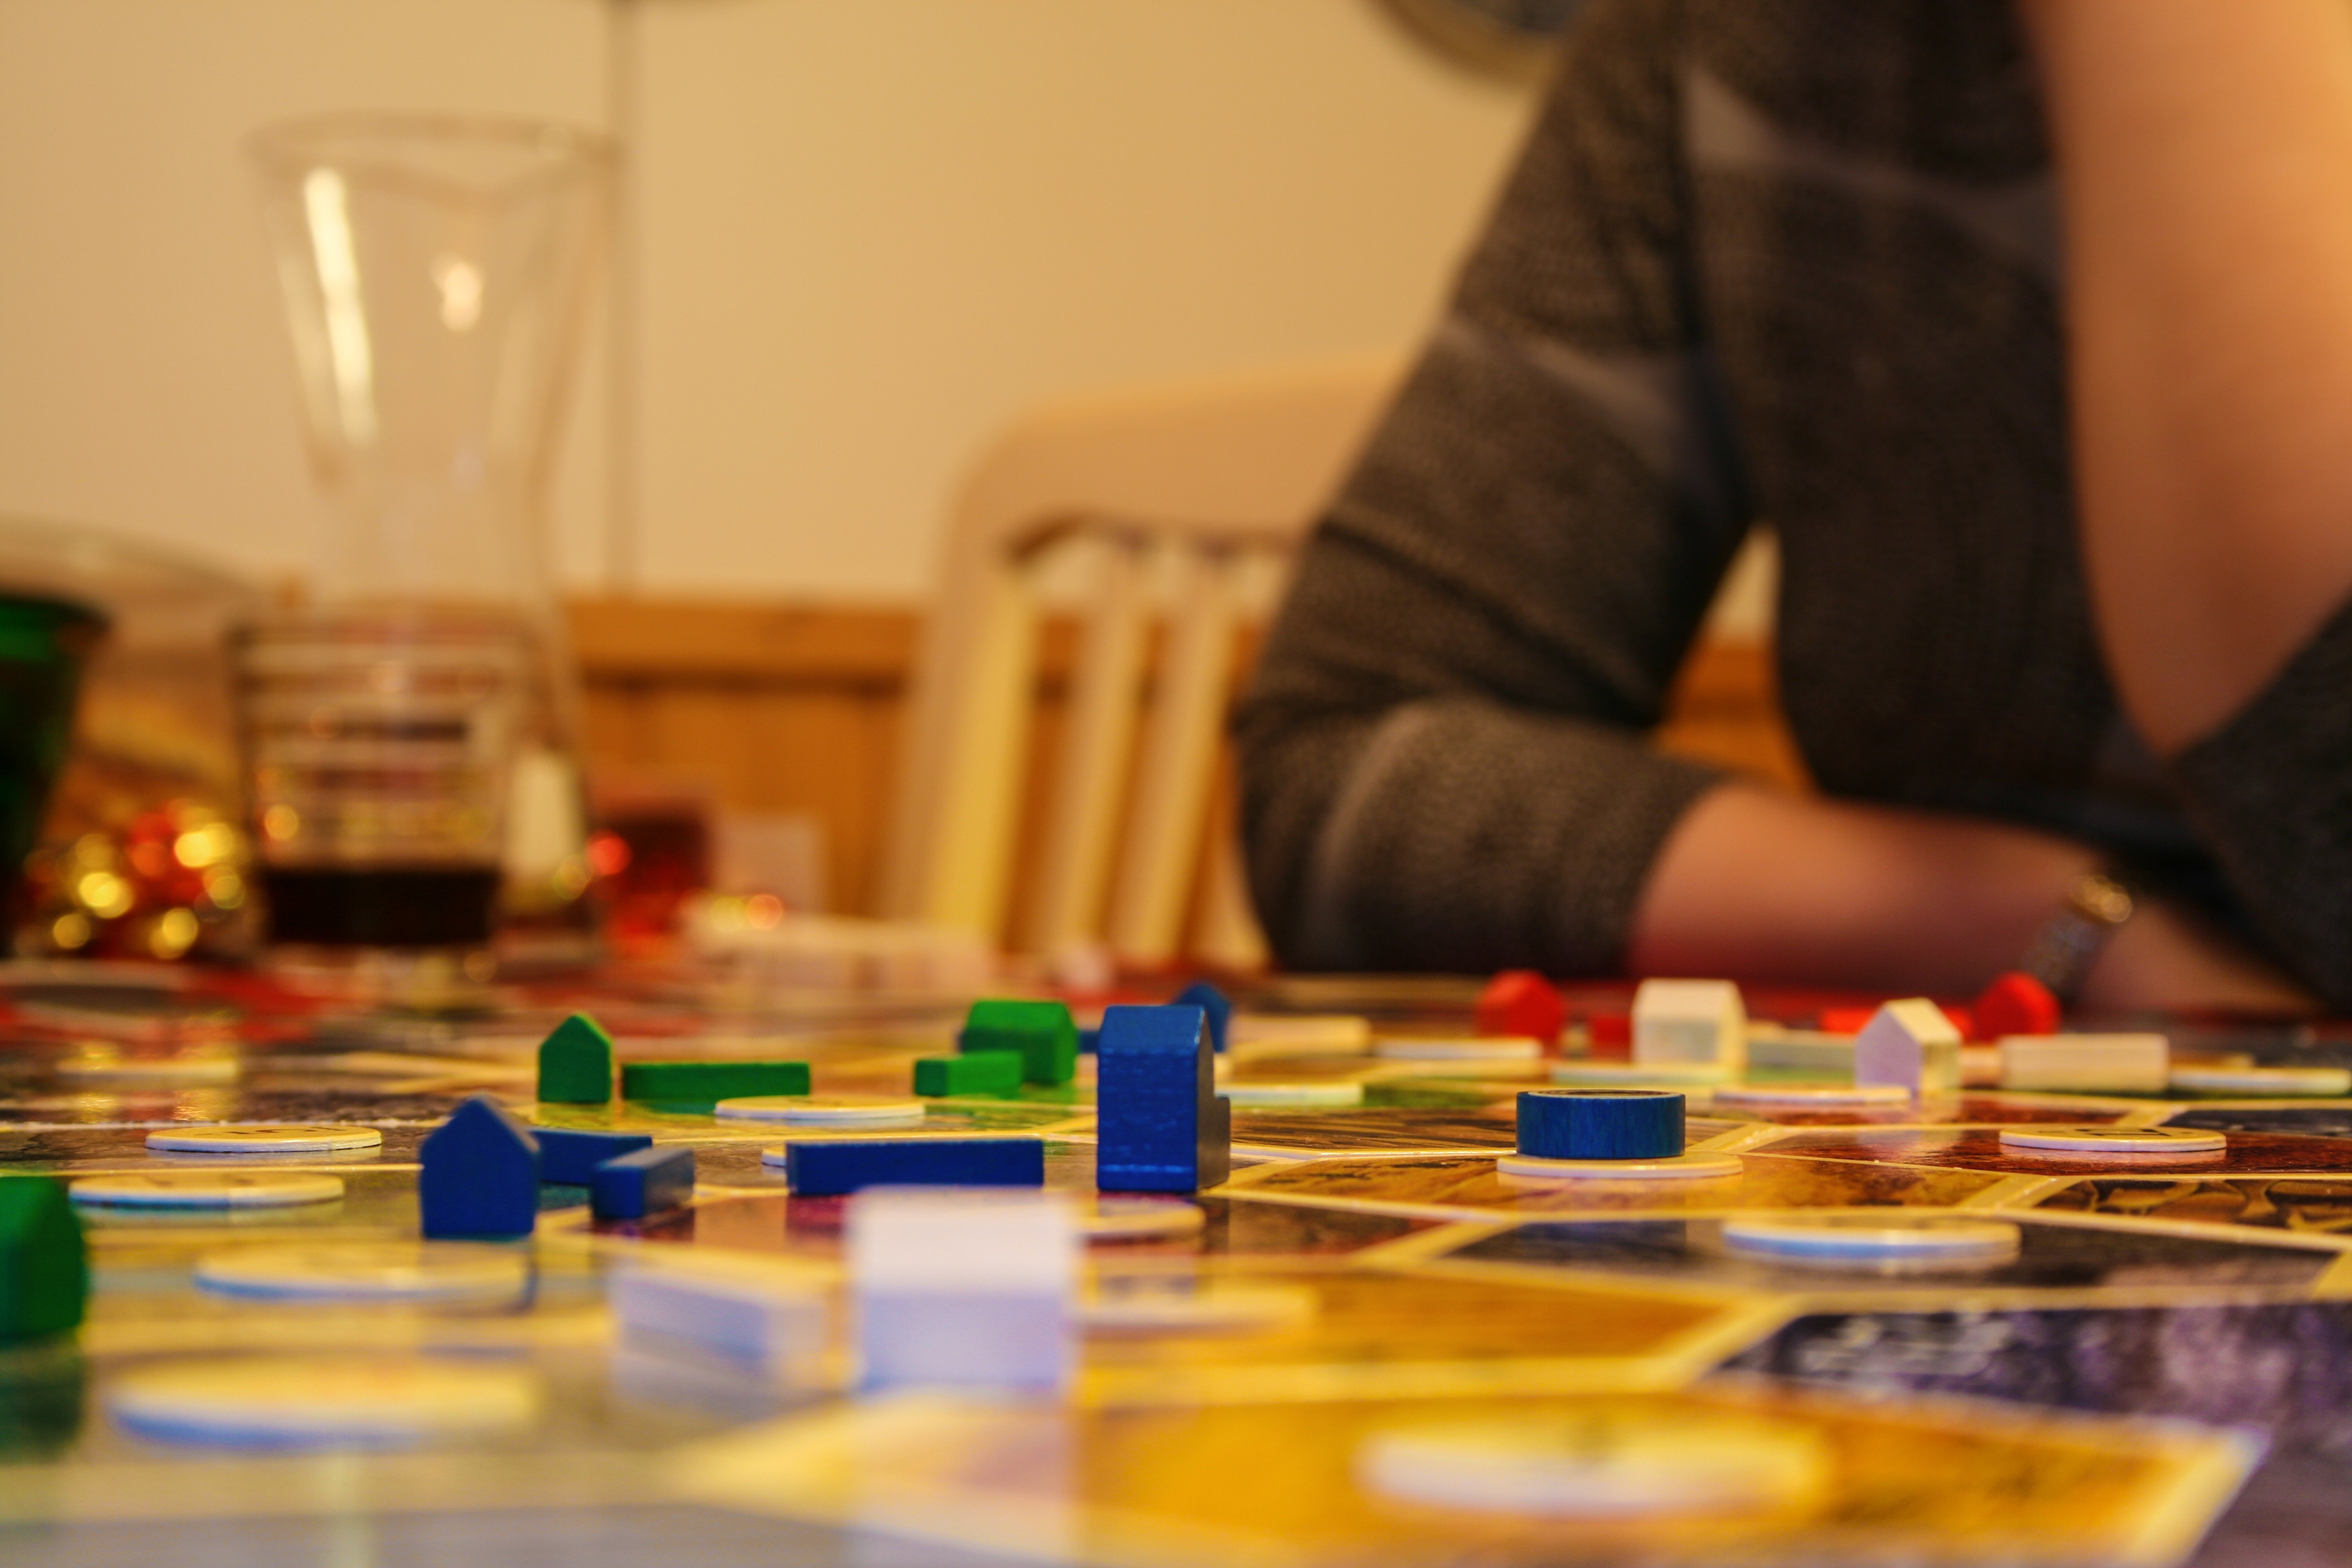
play, color, playing, toy, board game, strategy, games, pieces, consideration, the construction of the